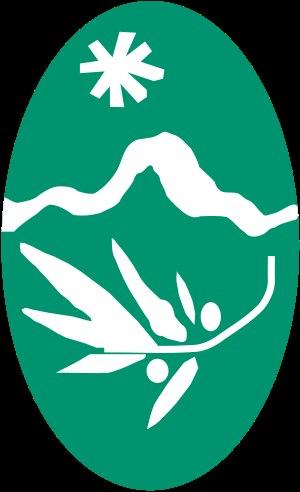
Le parc naturel régional des Alpilles est un parc naturel régional français créé en 2007, en Provence-Alpes-Côte d'Azur dans le département des Bouches-du-Rhône. Il s'étend sur le massif préalpin calcaire des Alpilles et sur ses abords immédiats.